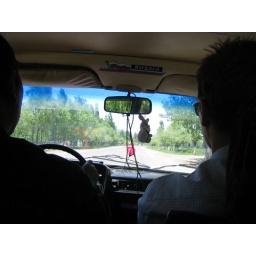
road to Uzgen. Men always sit up front. Even if passenger seat is empty, women will sit in the back.